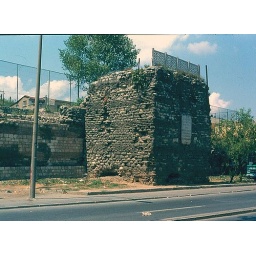
One of the towers along the Golden Horn with a bit of the curtain wall visible to the left. Taken in 1995